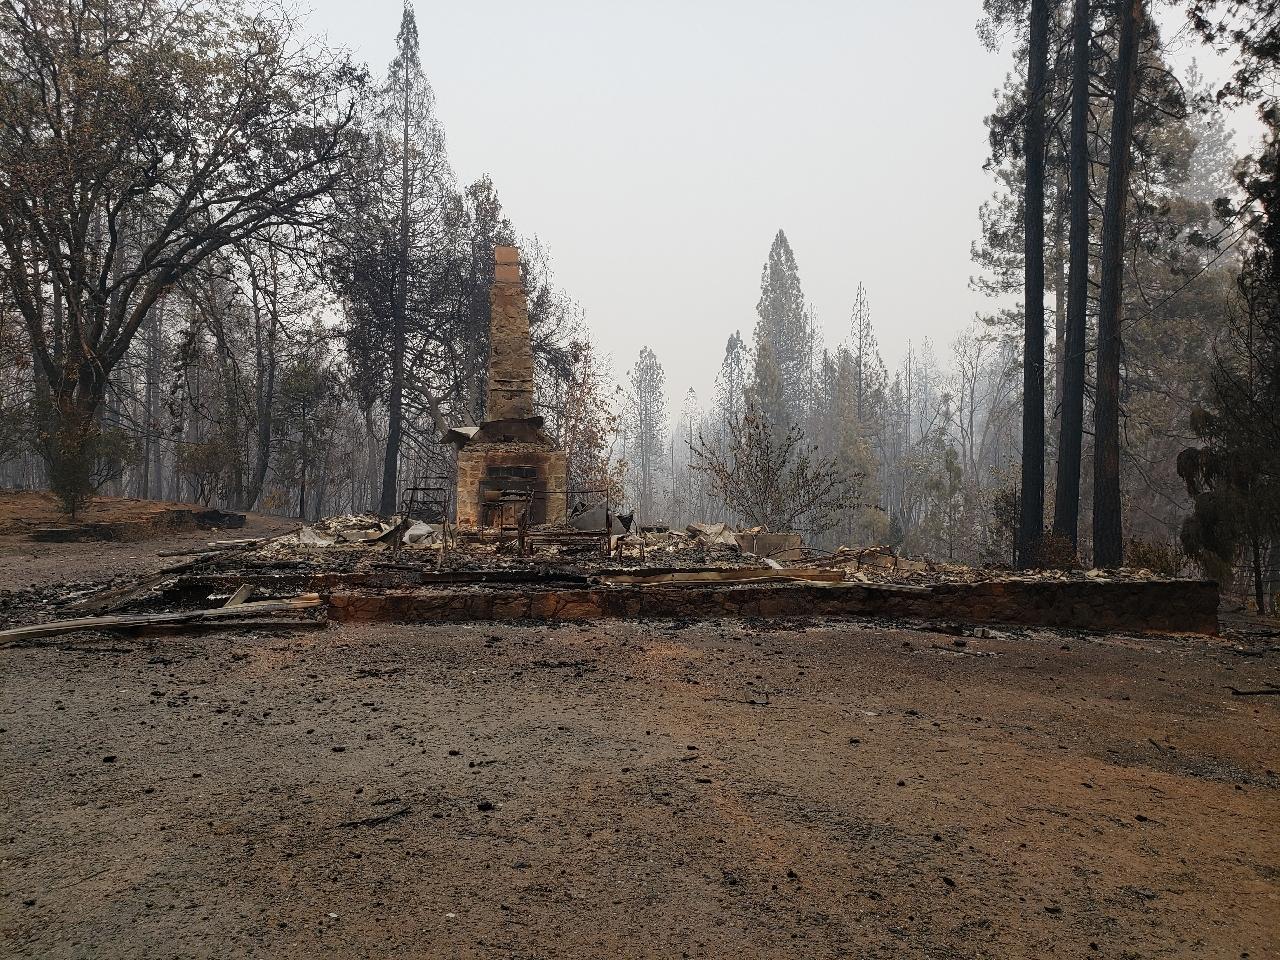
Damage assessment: destroyed